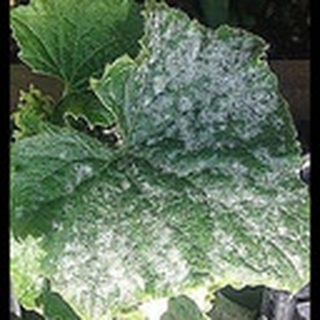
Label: cotton_powdery_mildew